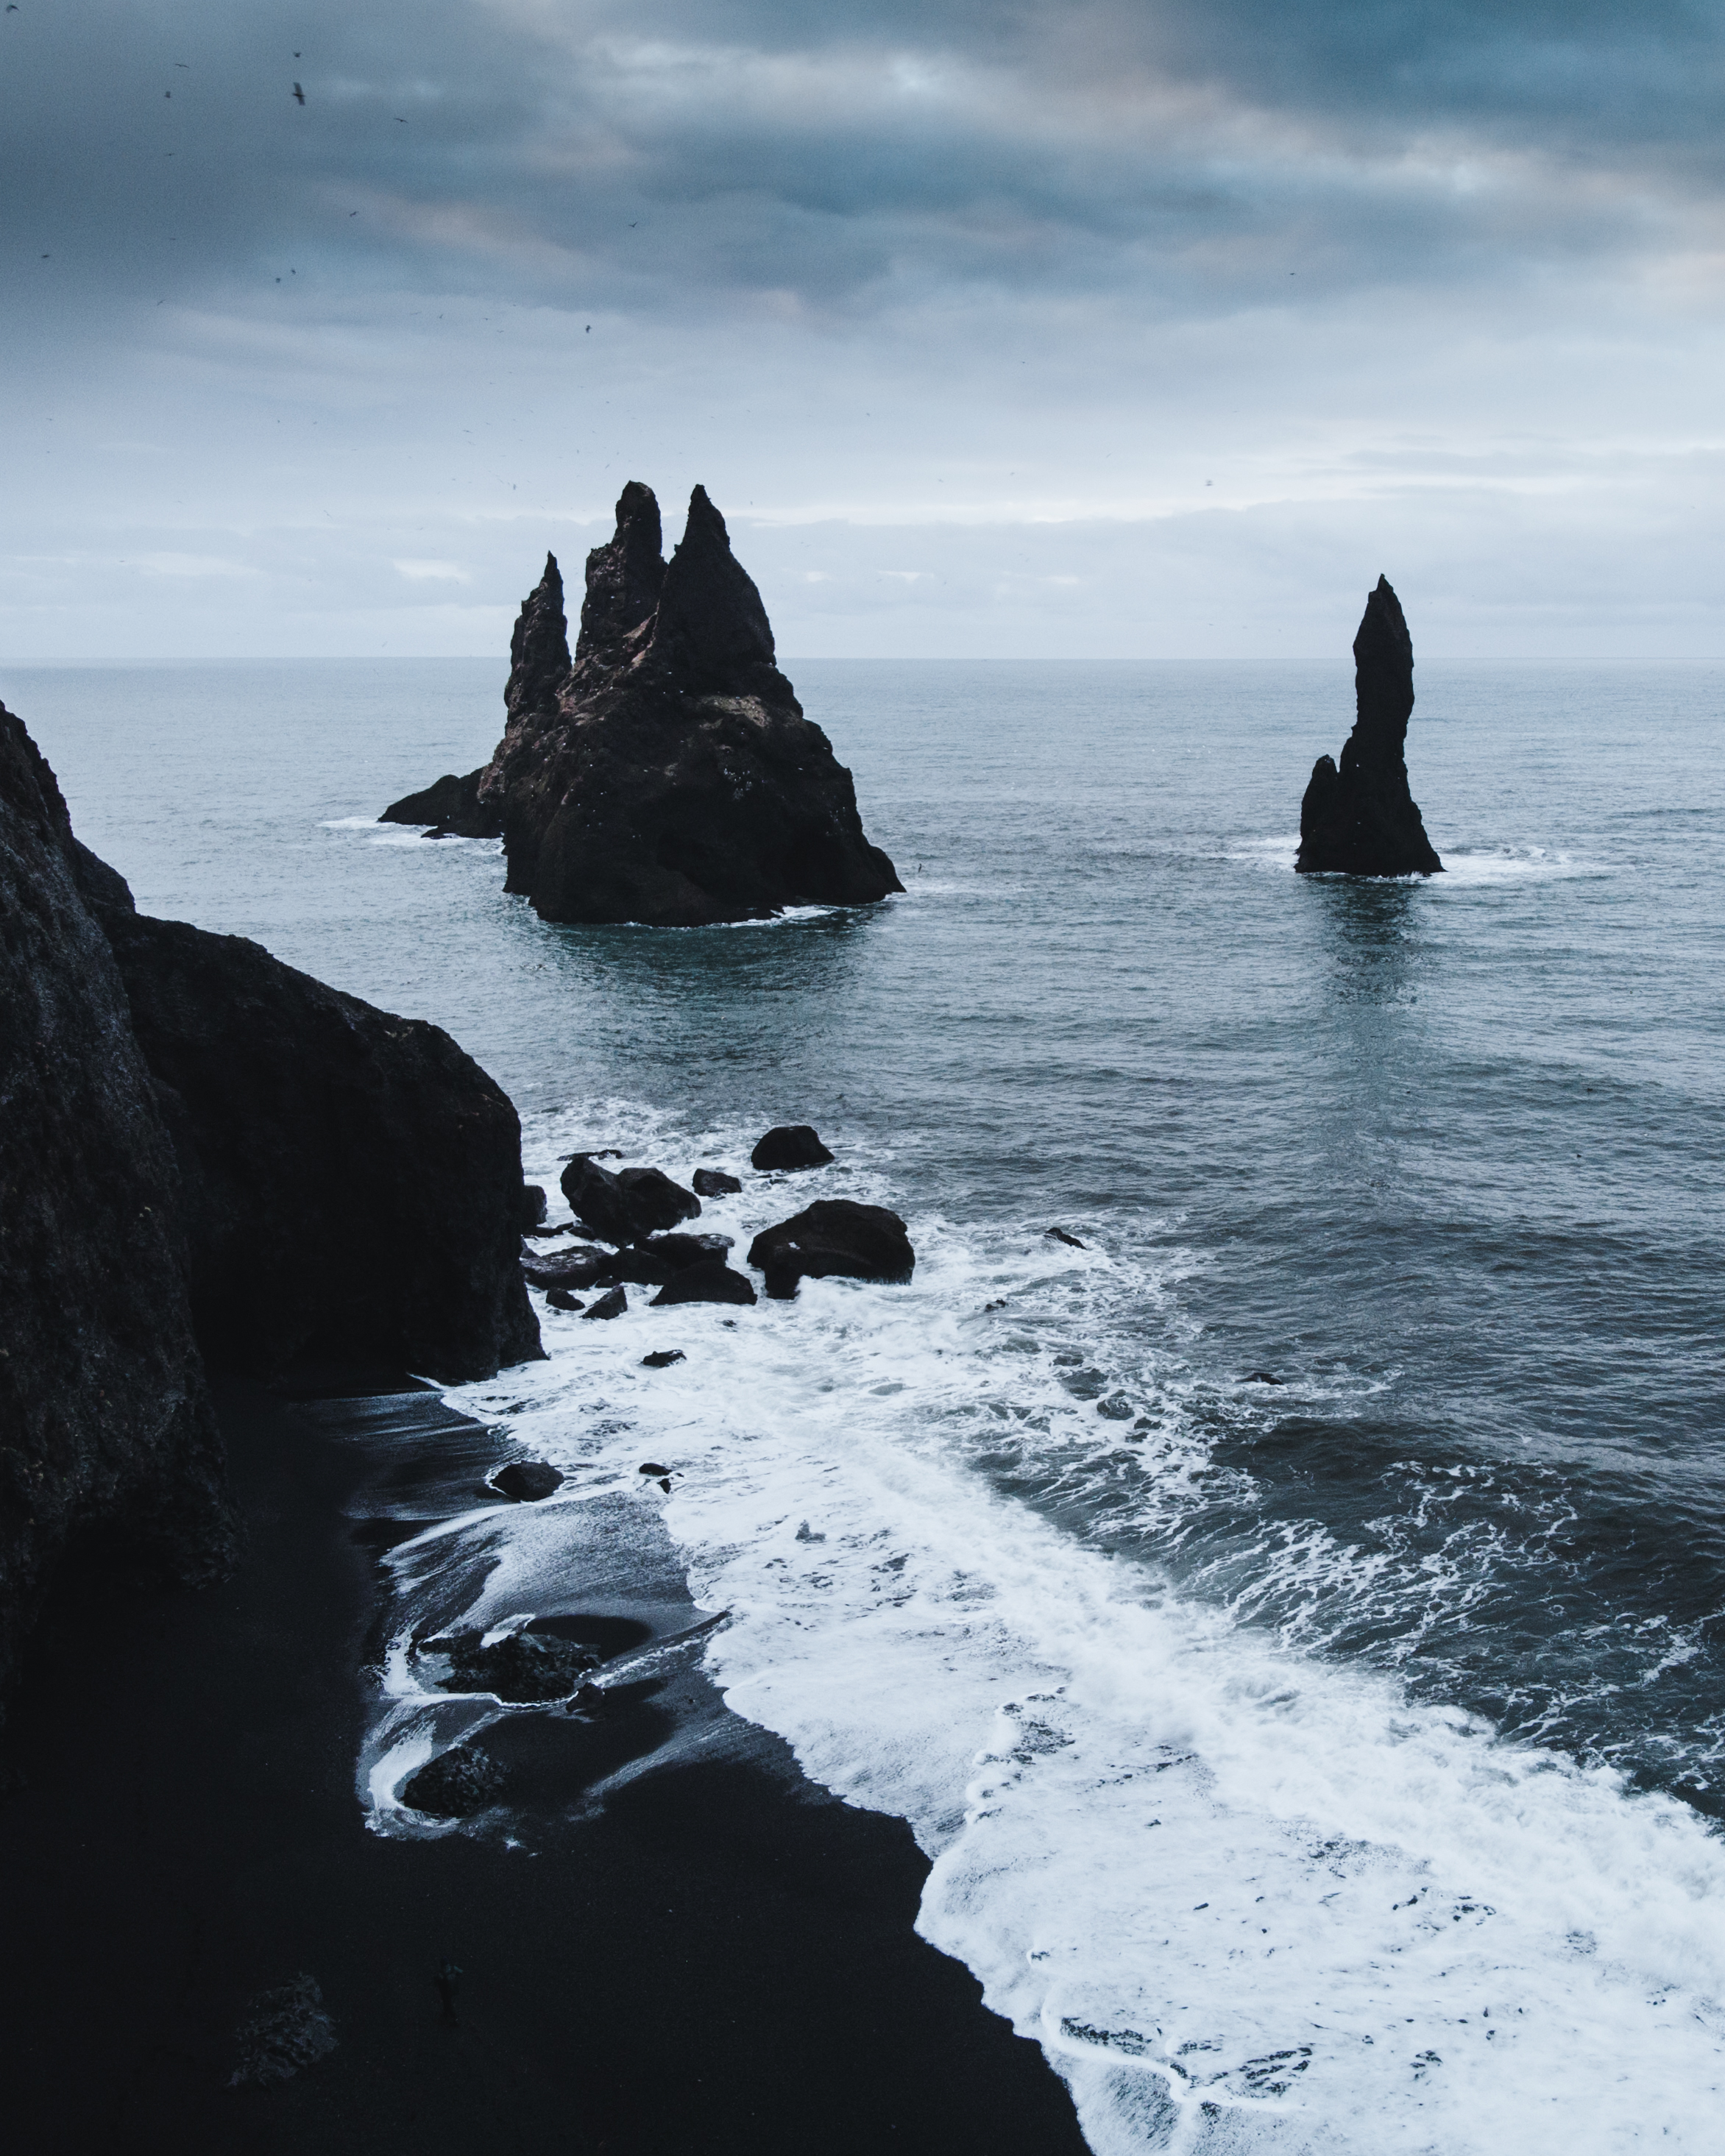
body of water, sea, rock, ocean, coast, water, stack, sky, coastal and oceanic landforms, formation, headland, cliff, wave, klippe, promontory, tide, wind wave, horizon, skerry, beach, island, cape, watercourse, terrain, cloud, landscape, islet